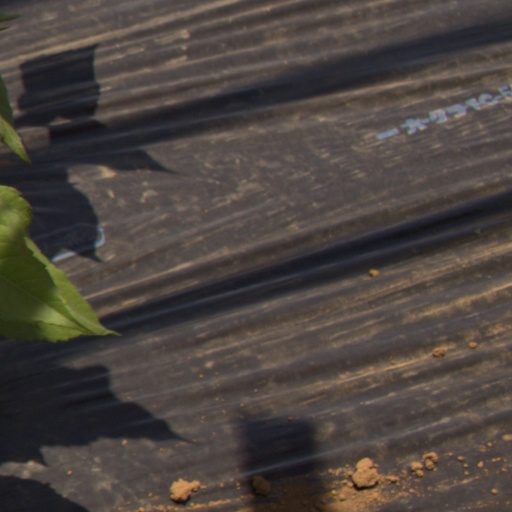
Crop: Jerusalem artichoke